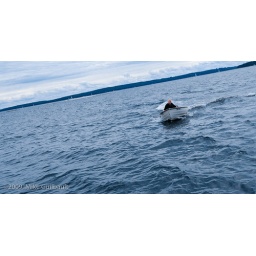
Paul, at home in a boat or behind the camera.